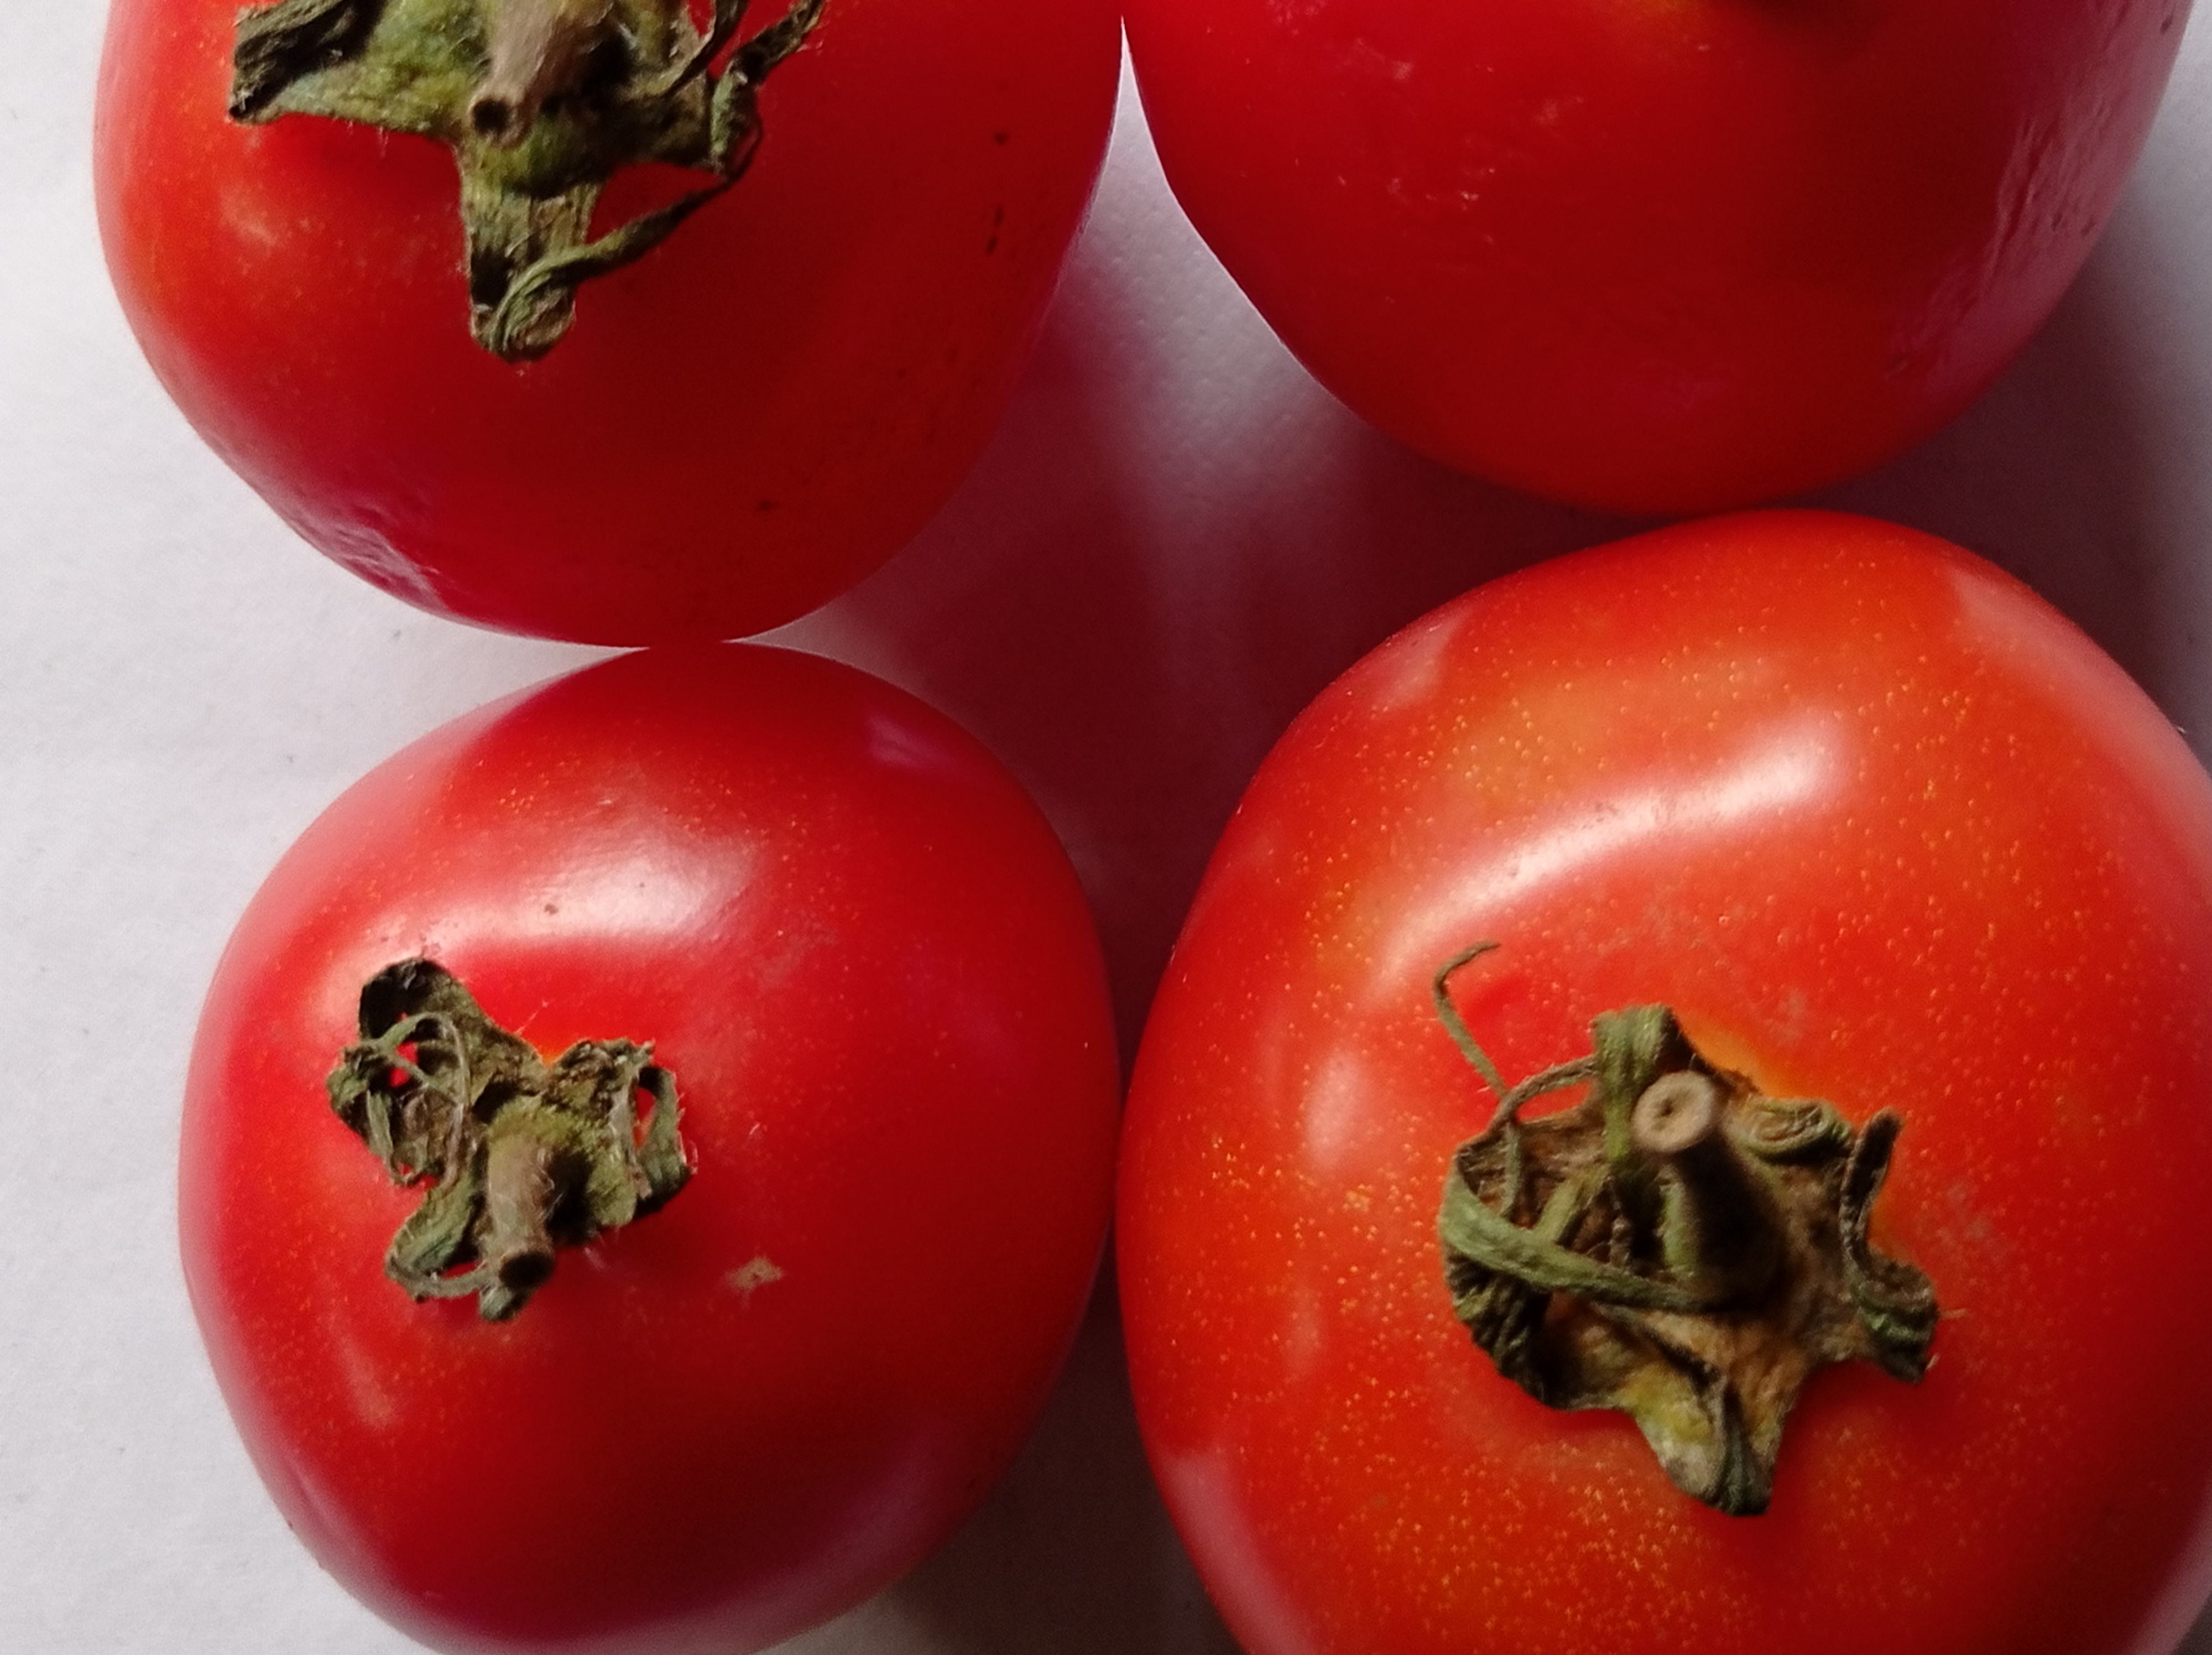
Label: Fresh